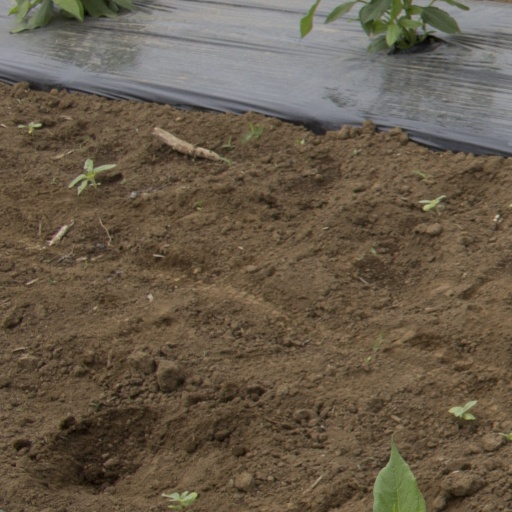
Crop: Jerusalem artichoke